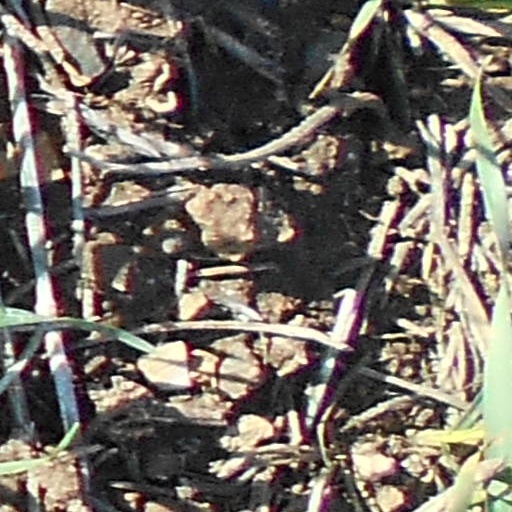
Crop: wheat